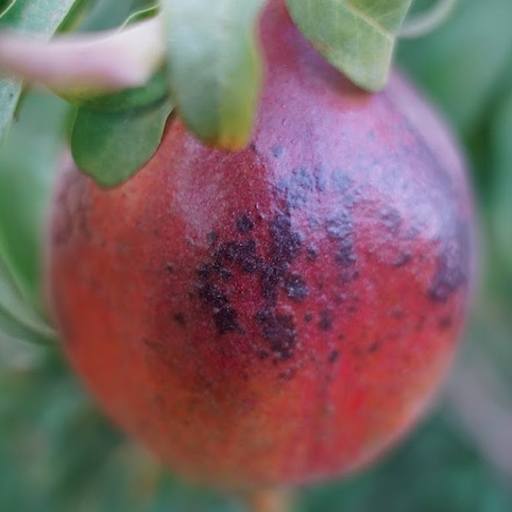
Label: Sunburn